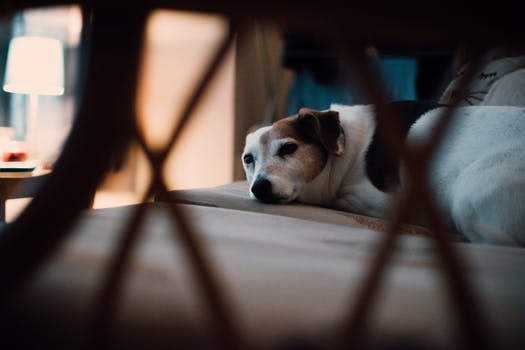
Label: No Watermark